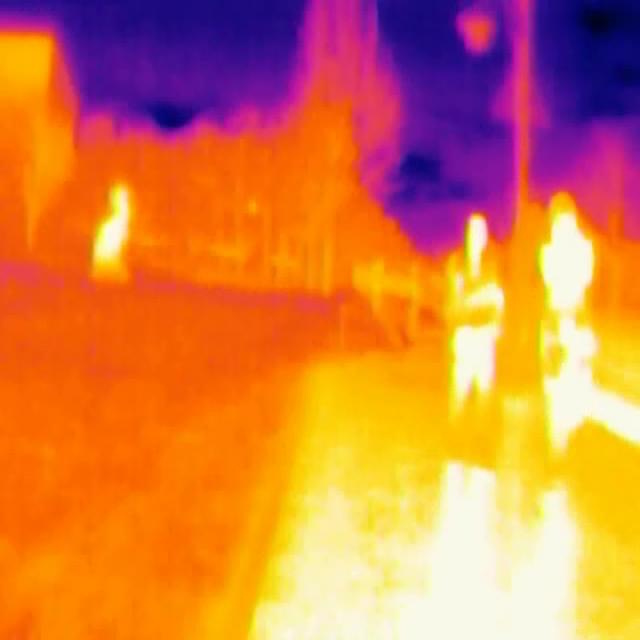
Detected objects:
label: person
label: person
label: person